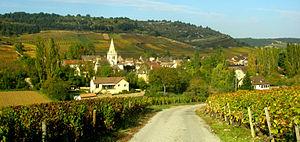
Paysage du village d'Auxey-Duresses, Côte d'Or, Bourgogne, France
Auxey-Duresses est une commune française située sur la route des Grands Crus dans le département de la Côte-d'Or en région Bourgogne-Franche-Comté.